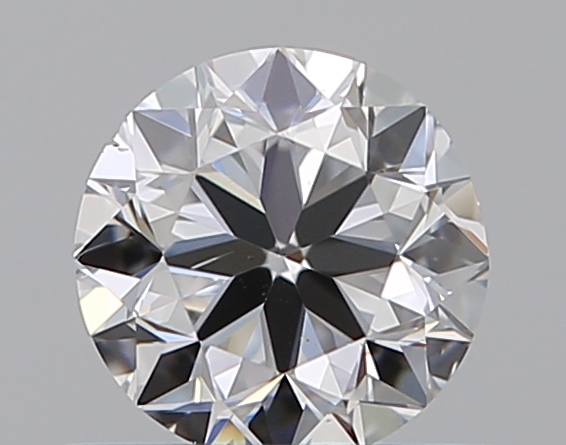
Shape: round
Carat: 0.5
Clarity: SI1
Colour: D
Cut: VG
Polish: EX
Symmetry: VG
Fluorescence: N
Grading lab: GIA
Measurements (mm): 4.91 x 4.98 x 3.15